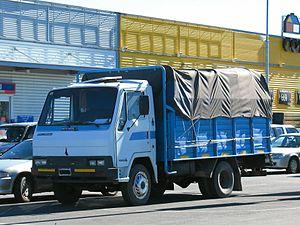
Agrale est une entreprise brésilienne fabriquant divers véhicules allant de la moto aux poids lourds, des véhicules agricoles aux véhicules militaires fondée le 14 décembre 1962 sous le nom de Agrisa- Indústria Gaúcha de Implementos Agrícolas S.A.